Coins of the South African rand

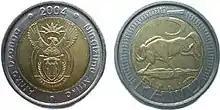
5 rand coin introduced in 2004

A bi-metallic R5 coin with added security features, including a grooved edge and micro-lettering on the reverse, was introduced in 2004.